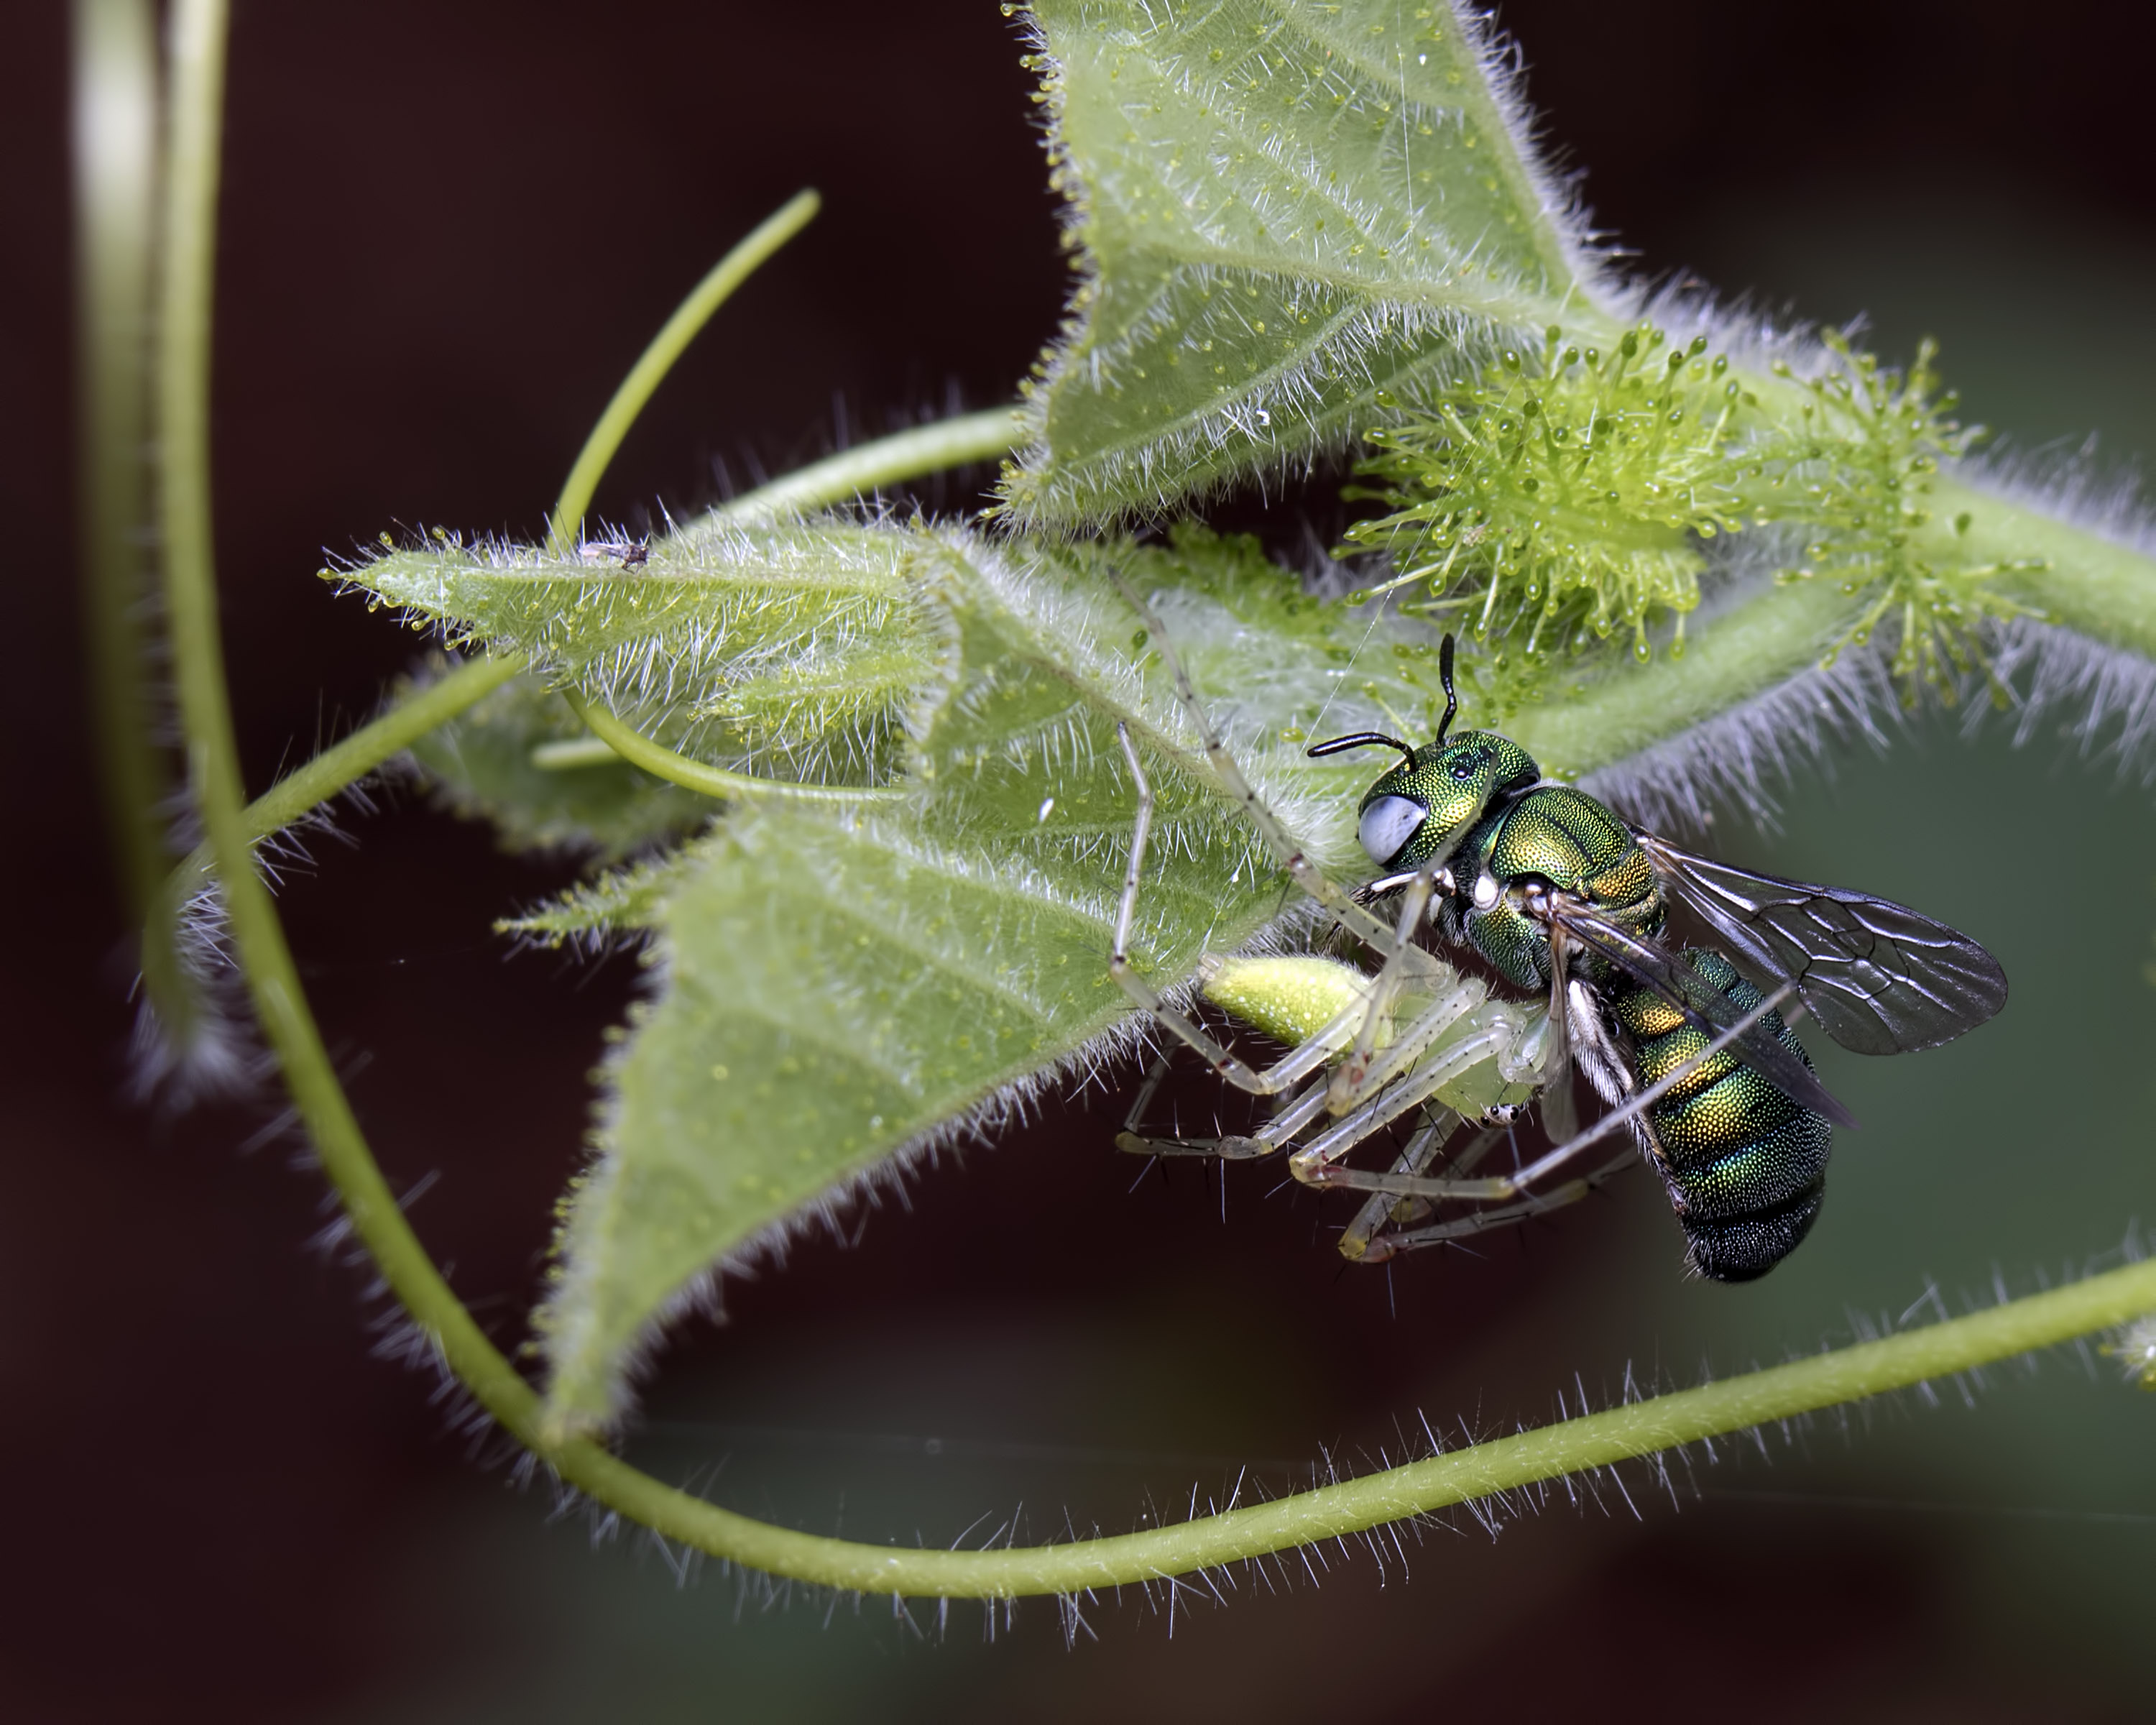
photography, leaf, flower, fly, green, insect, fauna, invertebrate, close up, ariansuresh, otherextensiontube13mm, macro photography, diffusedflash